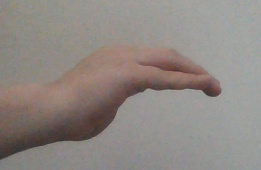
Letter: haa